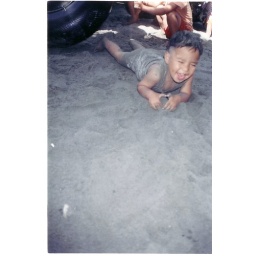
hah! jonas was happily playing in the sand @san fabian beach